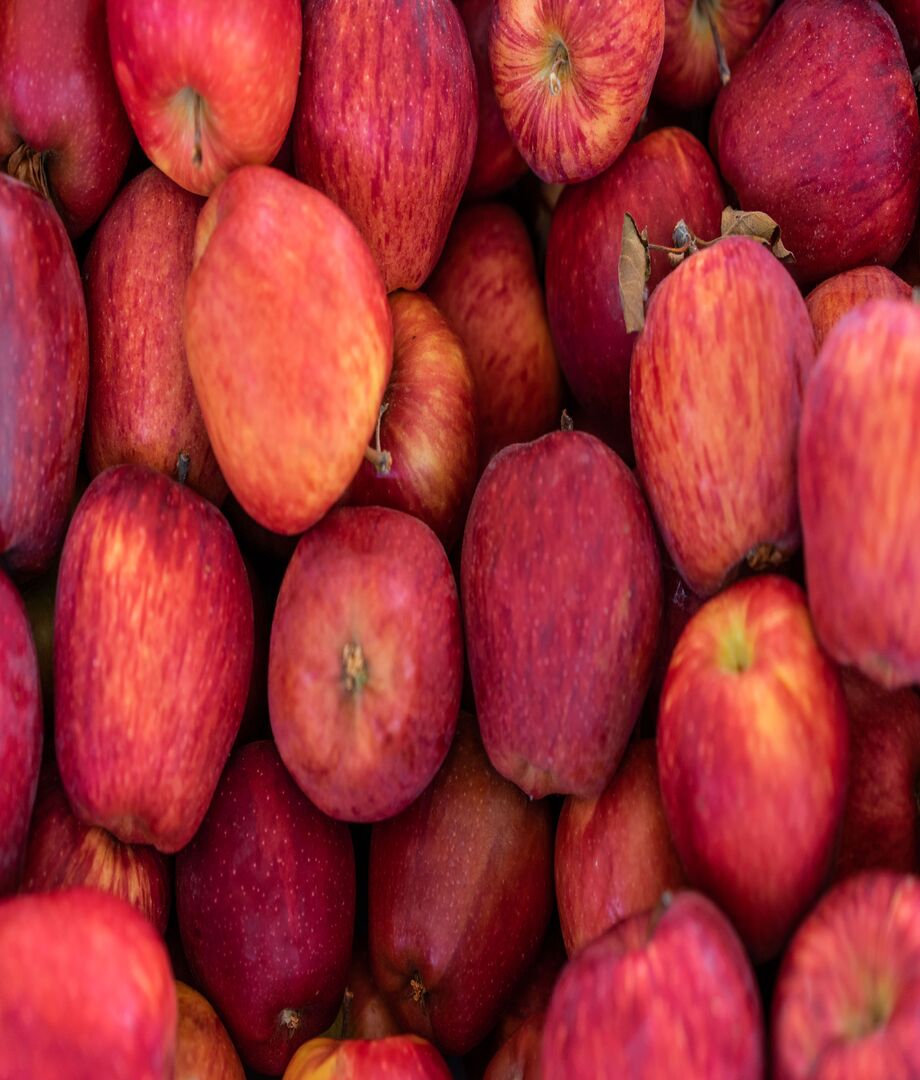
Label: apple